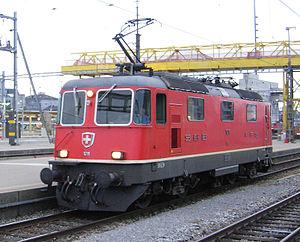
Le Lemano est un train de type Trans-Europ-Express ou TEE qui relia de 1958 à 1982 les villes de Milan et de Genève. Son nom fait référence au lac Léman.